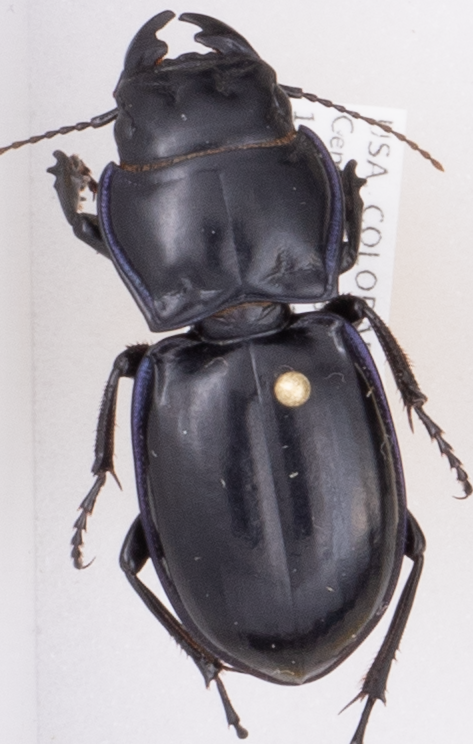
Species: Pasimachus elongatus
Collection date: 2018-06-07
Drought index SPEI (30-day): -0.288
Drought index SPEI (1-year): -0.02
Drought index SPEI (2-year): -0.372